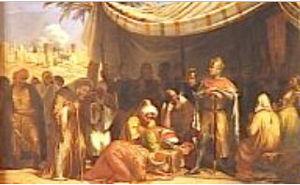
Les salles des Croisades du château de Versailles créées par Louis-Philippe en 1843 comportent les armoiries et noms des principaux chefs croisés.